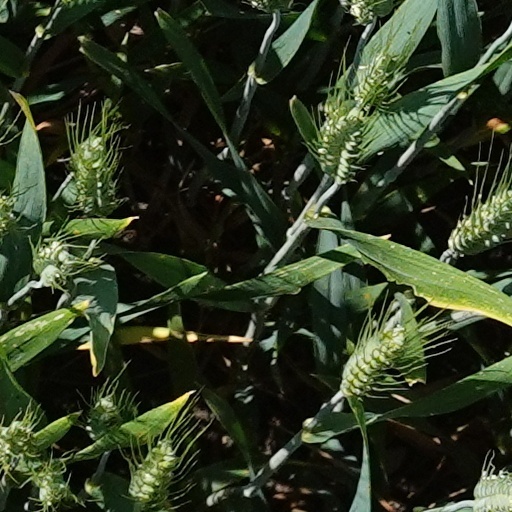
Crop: wheat